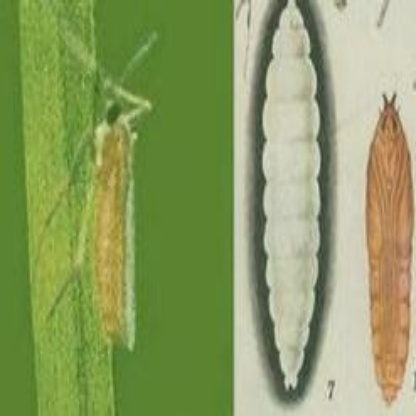
Nhãn: Sâu năn ( Muỗi hành )(Rice Gall Midge)